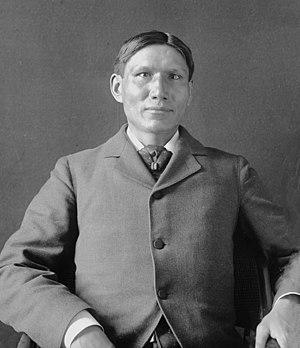
Charles Alexander Eastman, né Hakadah le 19 février 1858, et mort le 8 janvier 1939 est un médecin du Santee Dakota qui a étudié à l'Université de Boston, et est également écrivain, conférencier national et réformateur.
American Horse, Wašíčuŋ Tȟašúŋke selon l'orthographe standard lakota, Cheval américain en français également connu sous le nom d'American Horse the Younger, né en 1840 dans les Black Hills, dans le Dakota du Sud et mort à Pine Ridge le 16 décembre 1908 était un chef des Lakotas Oglalas, un homme d'État, un éducateur et un historien. Il détient une place importante dans l'histoire des États-Unis parce qu'en qualité de conseiller progressiste de l'armée des États-Unis, il œuvra au développement de relations loyales avec les Blancs et pour l'éducation de son peuple.